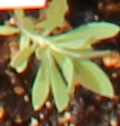
Label: Kochia